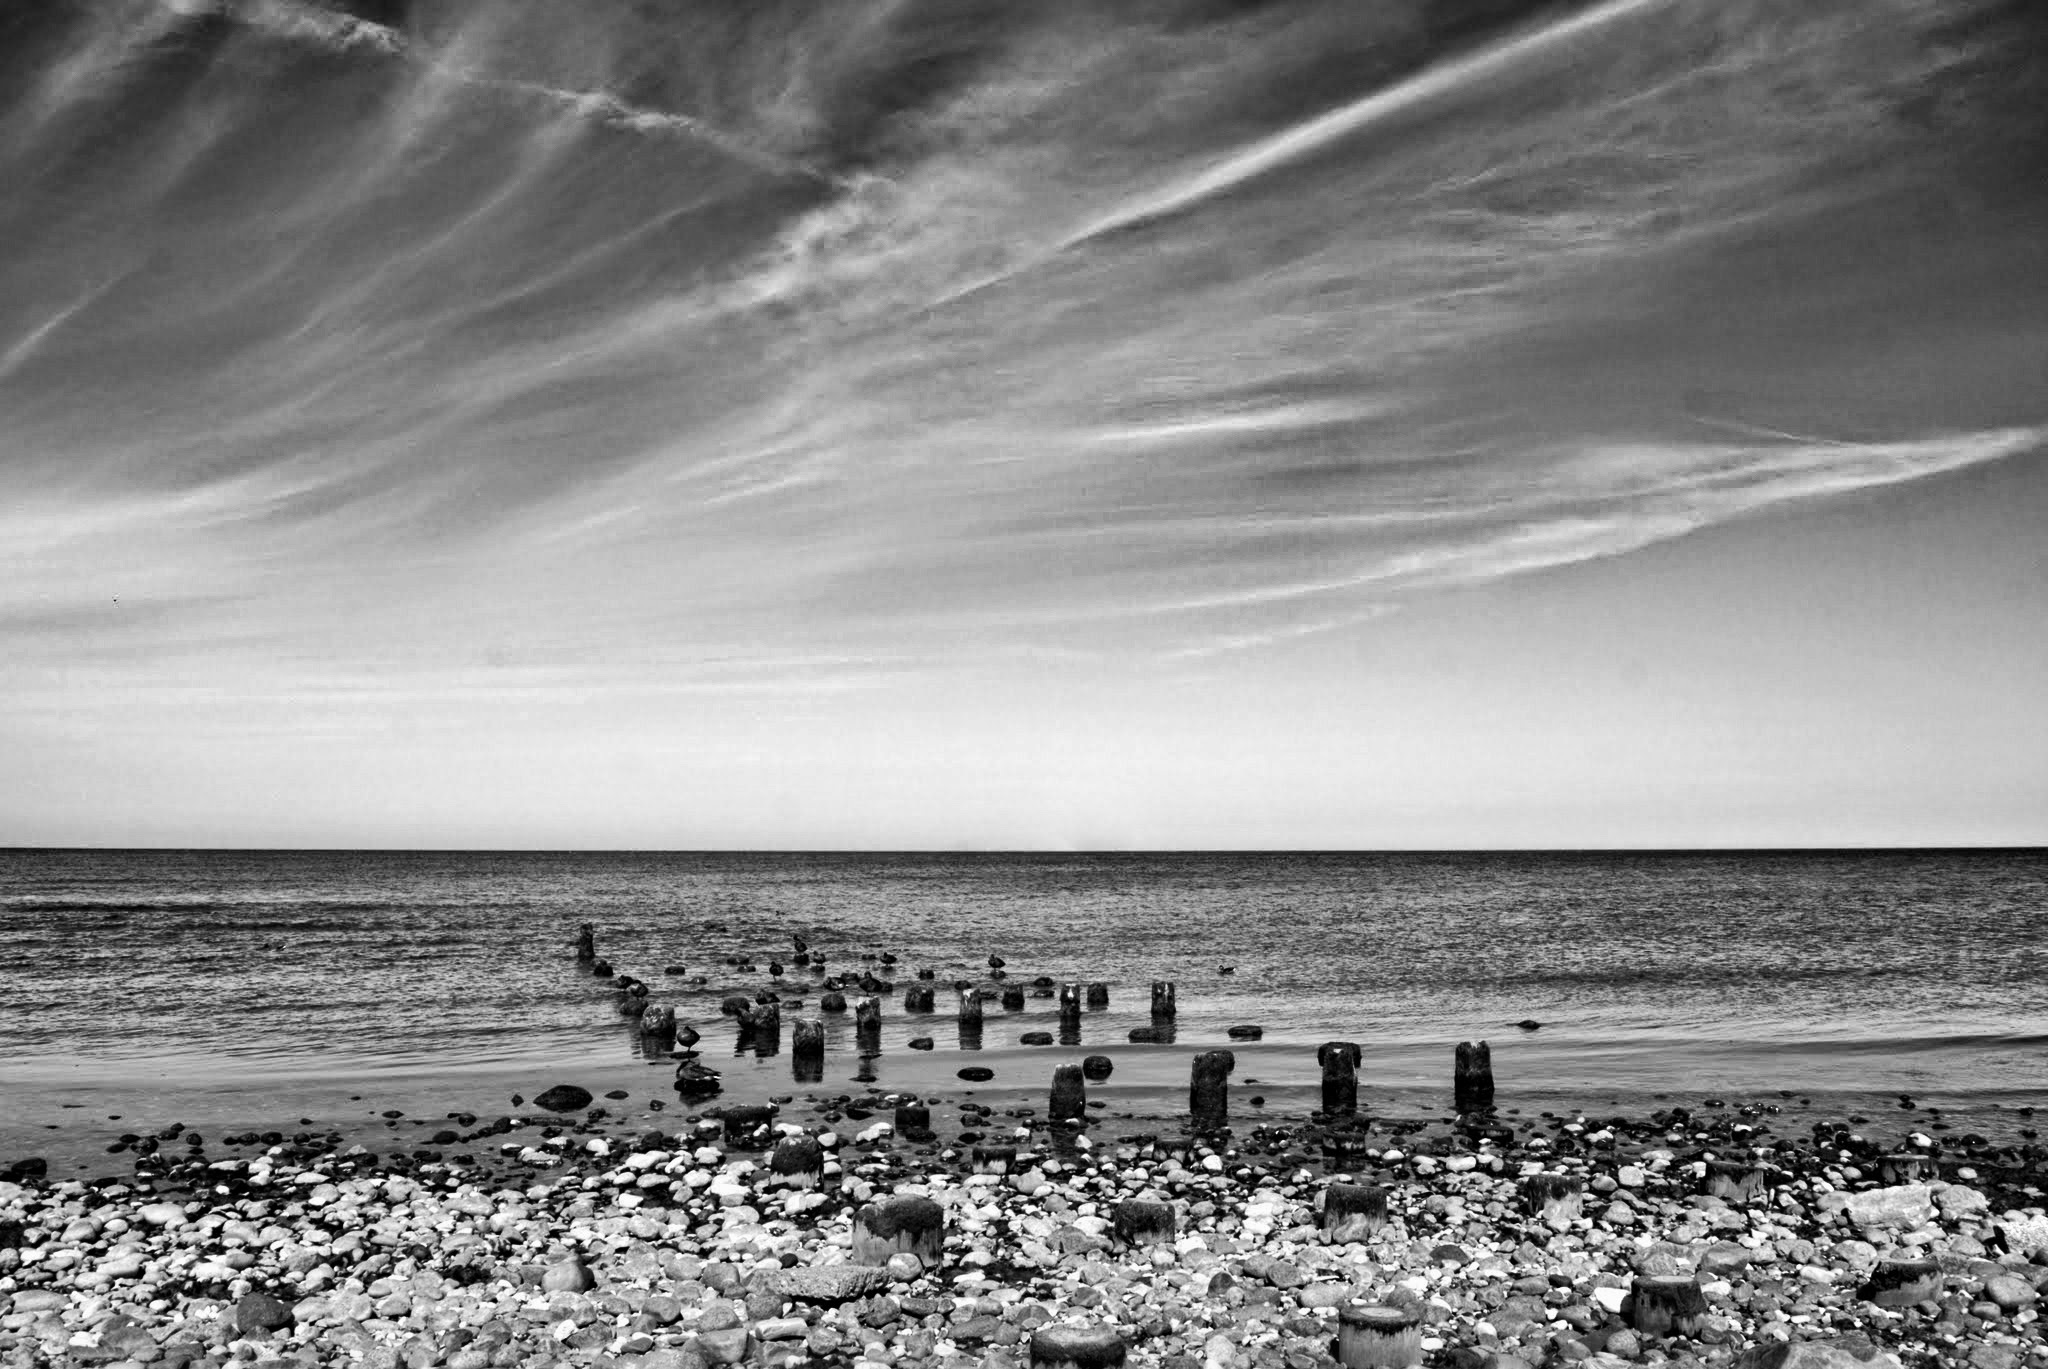
beach, landscape, sea, coast, water, sand, rock, ocean, horizon, cloud, black and white, sky, white, photography, sunlight, shore, wave, seascape, black, monochrome, body of water, clouds, baltic sea, b w, meteorological phenomenon, monochrome photography, wind wave, pavilosta, pales